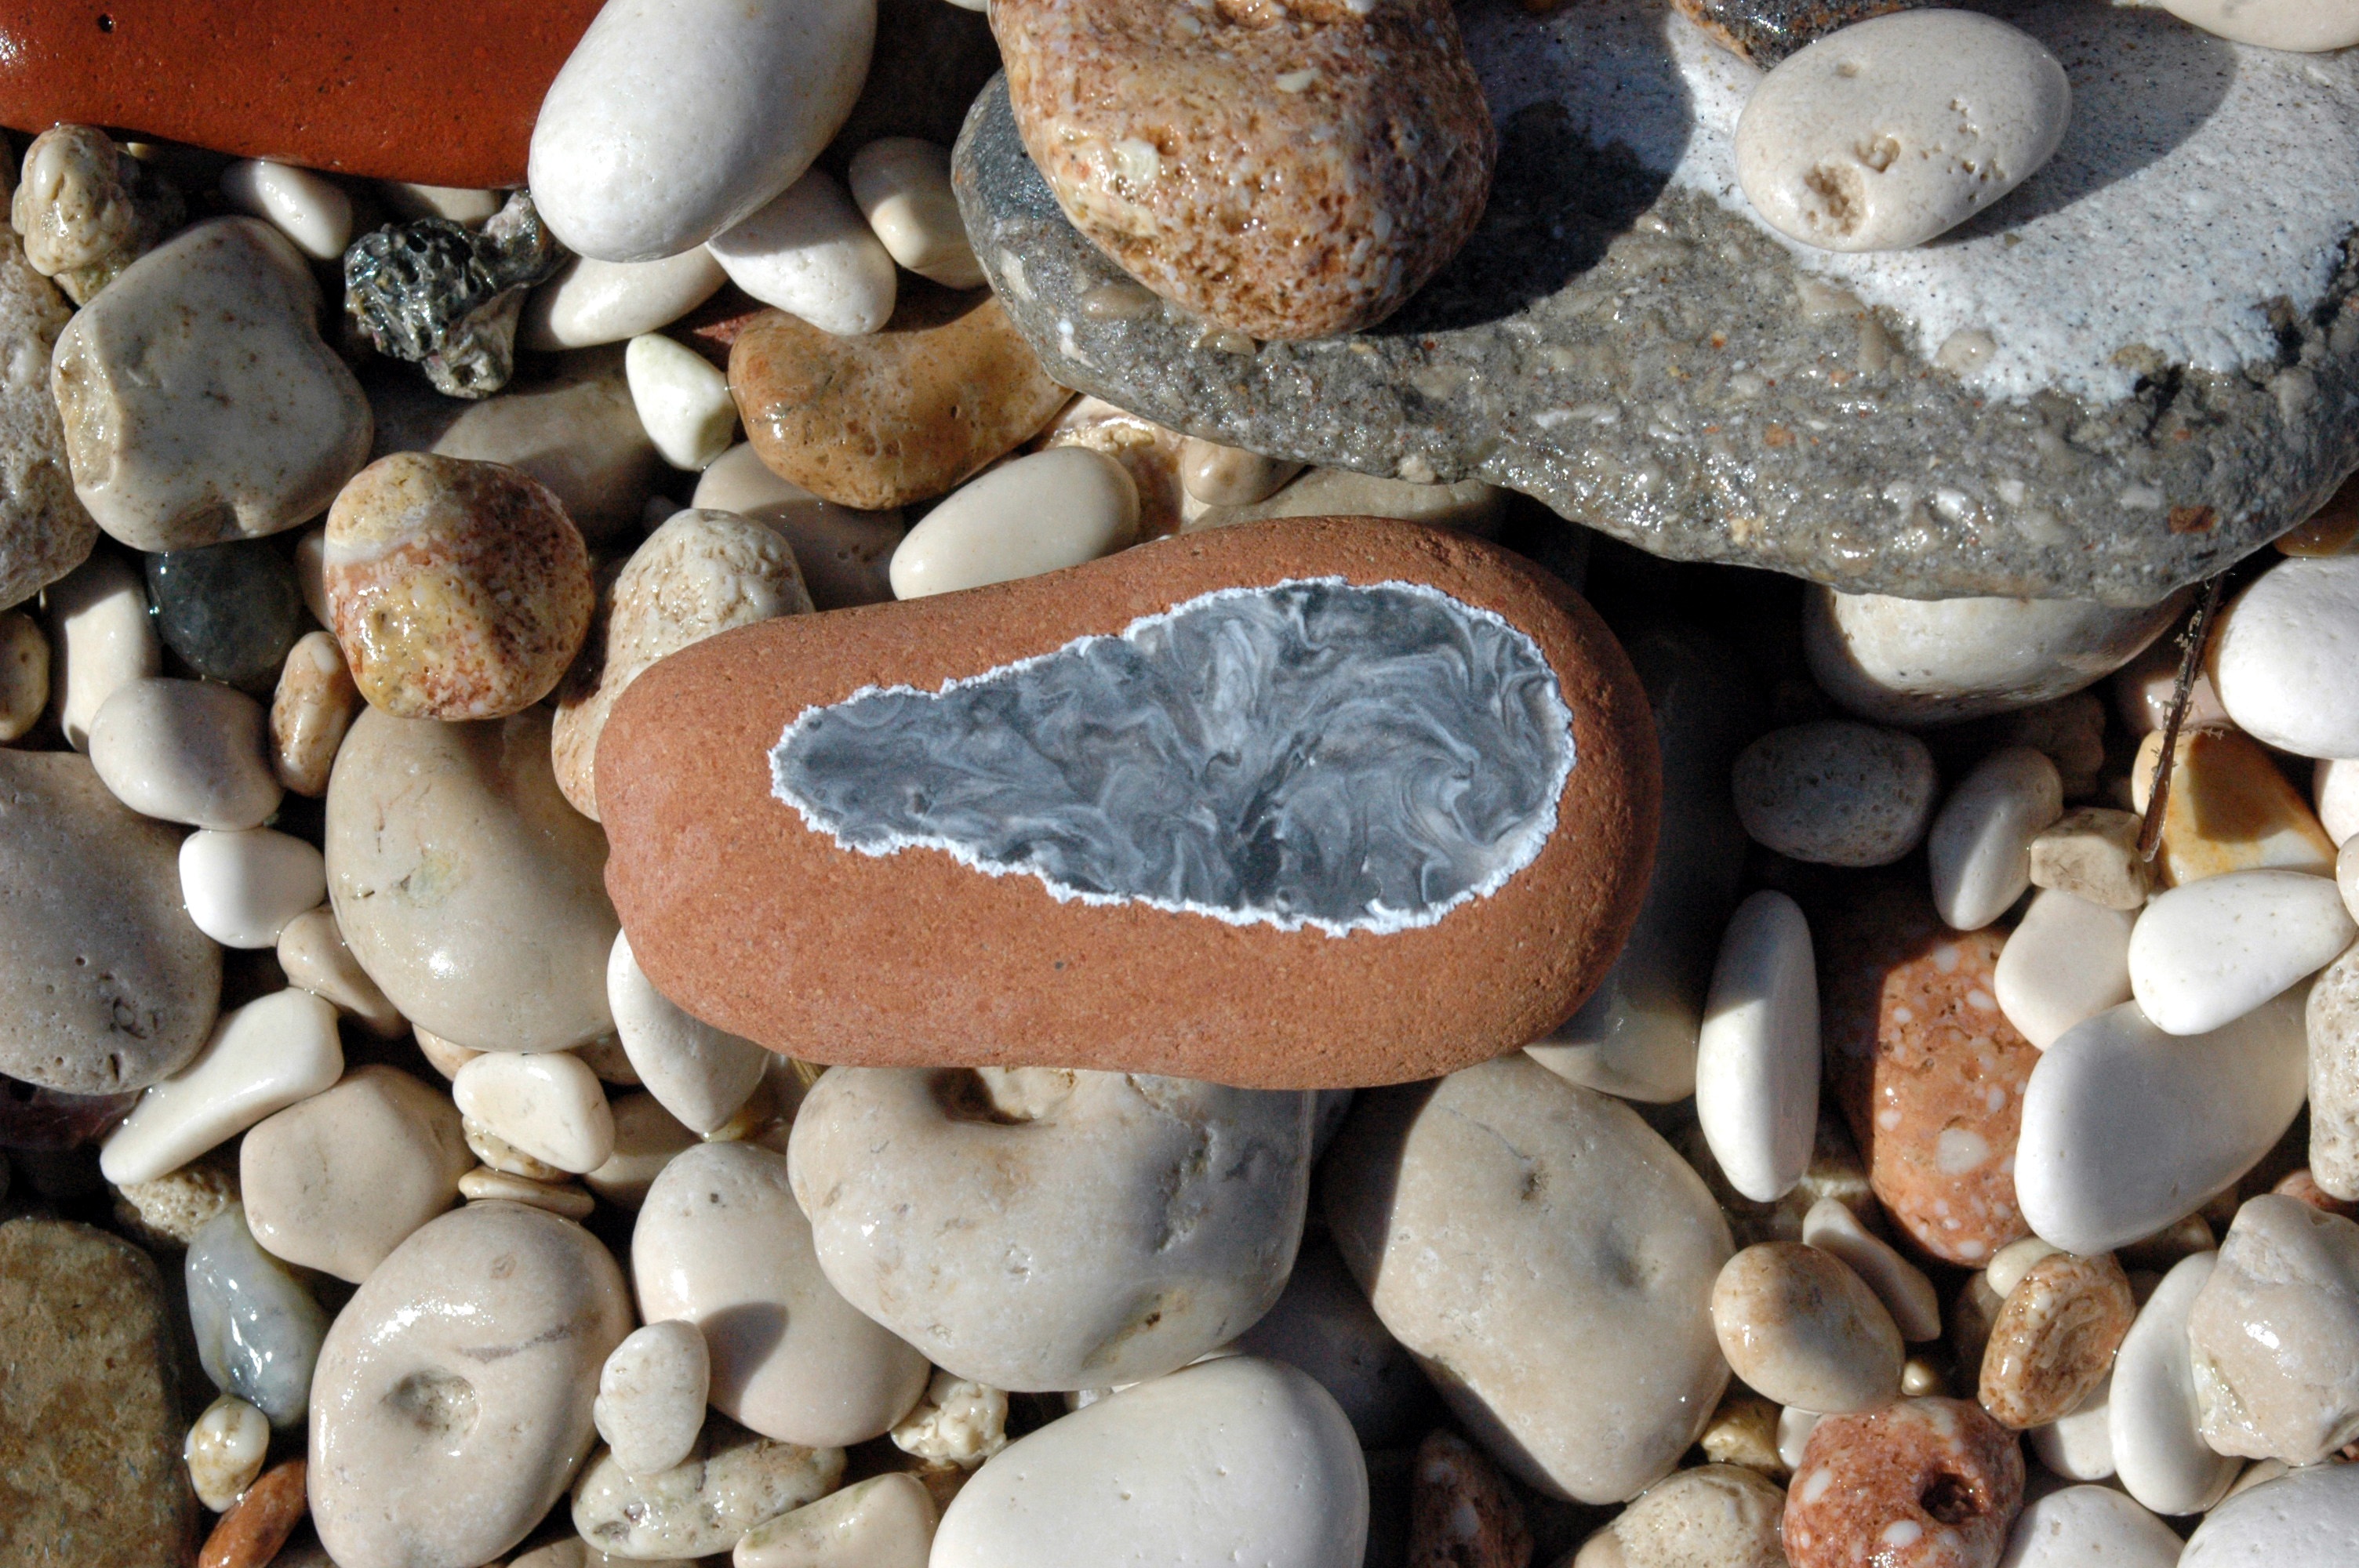
beach, sea, rock, stone, pebble, material, stones, bank, gravel, holidays, oyster mushroom